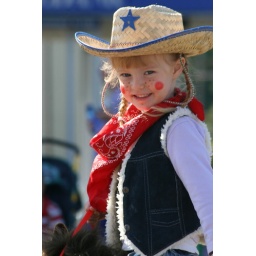
This cute little girl was in the Olympia Pet Parade in 2007. She wasn't actually looking at me at all.